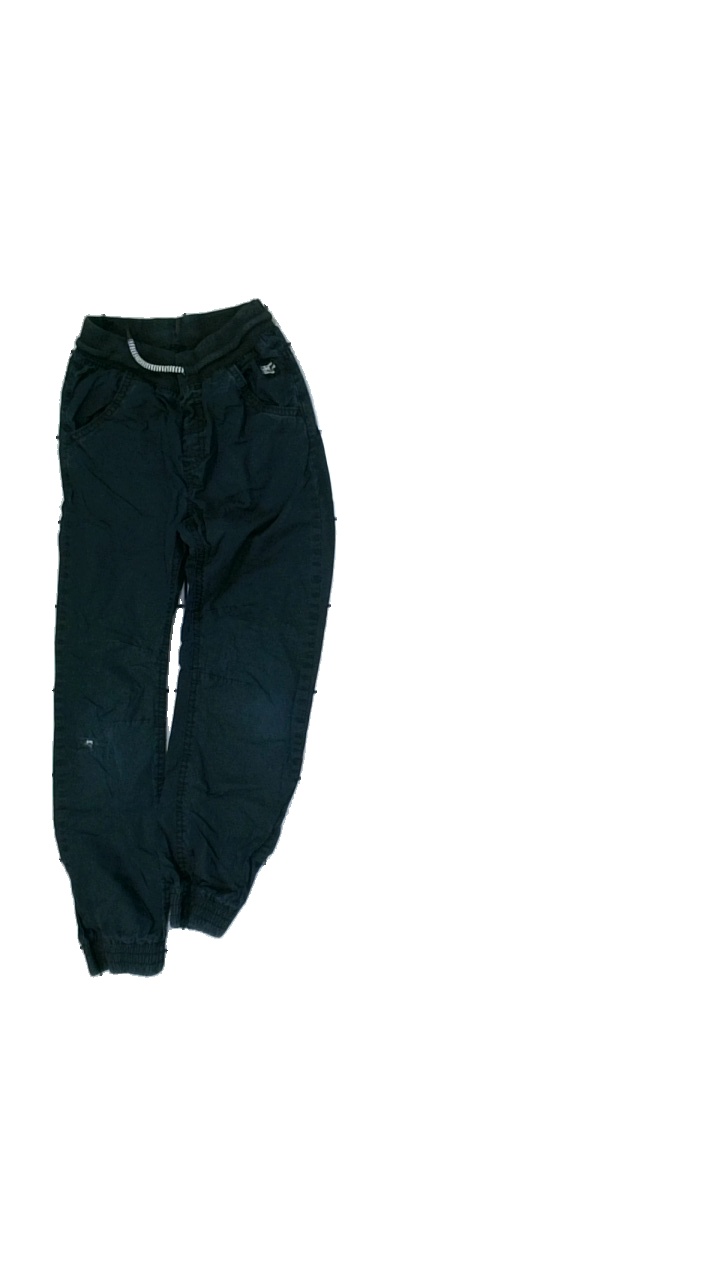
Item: Trousers (Children)
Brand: Kappahl
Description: mörkblå byxor med dåligt lagat hål fram
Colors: Blue
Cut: Regular
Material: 100% cotton
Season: All
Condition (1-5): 3
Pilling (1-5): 5
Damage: hål
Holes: Minor
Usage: Remake
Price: <50